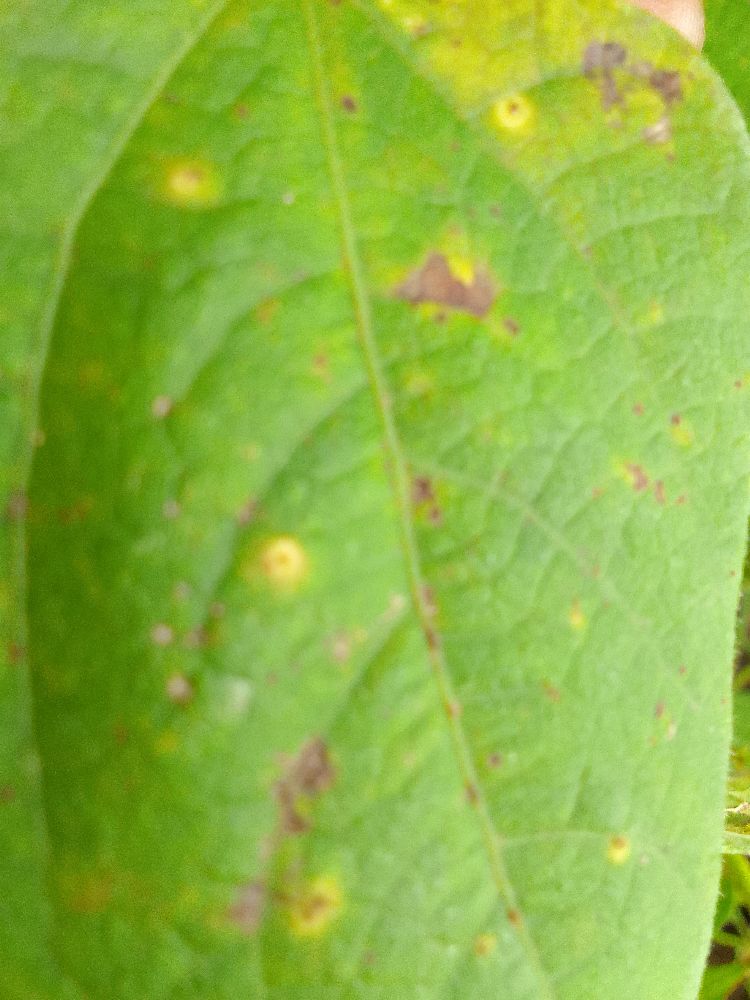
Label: rust